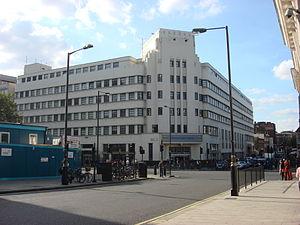
La gare routière Victoria est située dans le centre de Londres dans le quartier de Westminster, à environ 300 mètres au sud-ouest de la gare ferroviaire Victoria. Il s'agit de la principale gare routière de Londres, elle dessert toutes les régions du Royaume-Uni ainsi que l'Europe continentale. Il s'agit d'un bâtiment de style Art déco classé, construit en 1932.
Londres est un nœud d'échange du réseau aérien, ferroviaire, routier et fluvial au Royaume-Uni. La ville dispose d'un réseau dense et étendu de transports publics et privés.